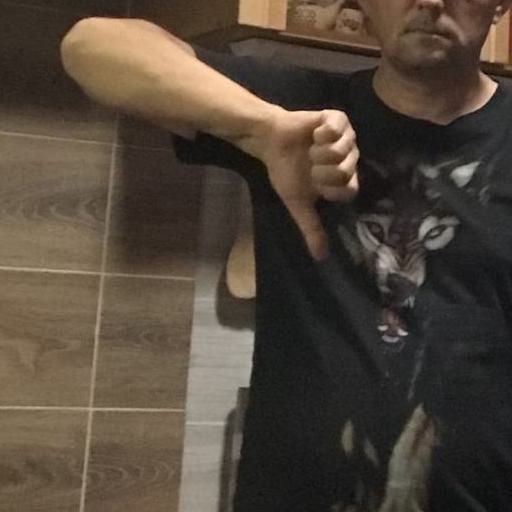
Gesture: dislike